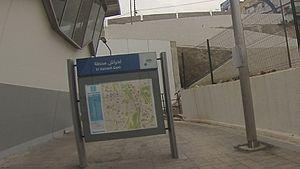
Parvis de la station de métro El Harrach Gare
El Harrach Gare est une station de la ligne 1 du métro d'Alger, mise en service le 4 juillet 2015.
La grande mosquée d'Alger, Djamaâ El-Djazaïr, ou mosquée d'Algérie, est une mosquée située à Alger, en Algérie. La mosquée est achevée en avril 2019. Sa construction aura duré 7 ans et coûté 2 milliards de dollars.